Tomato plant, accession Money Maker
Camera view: horizontal (90 deg, fisheye); turntable rotation: 0 degrees
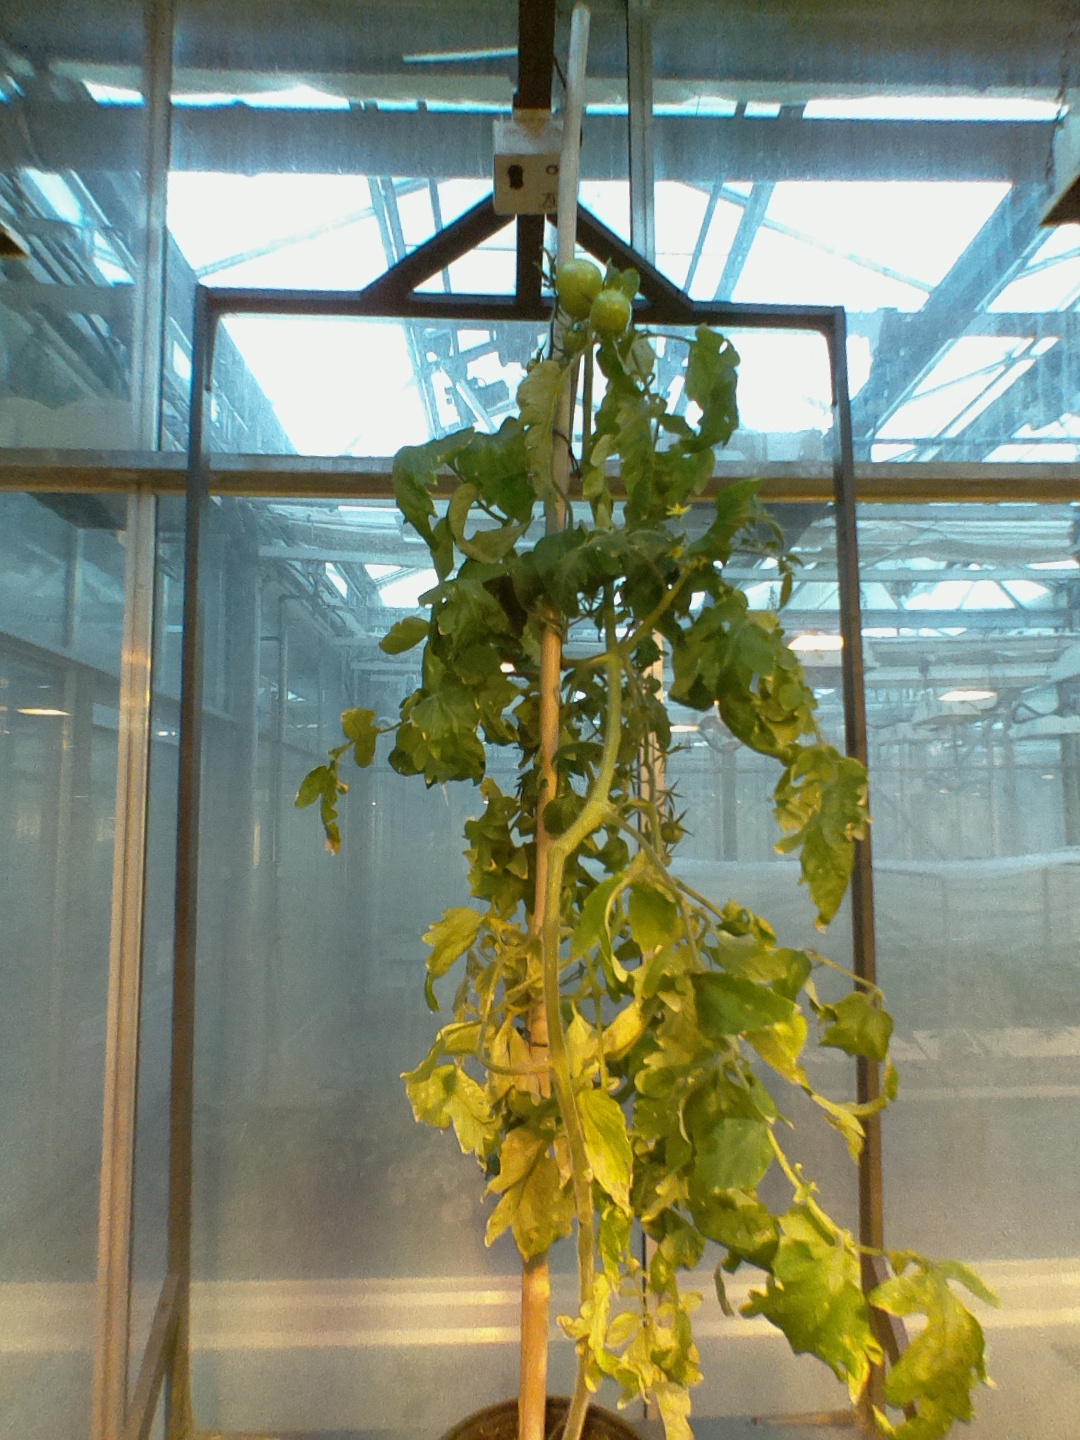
BBCH growth stage 77: 70%-80% of final fruit size